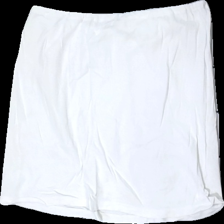
View: back
Type: Skirt
Category: Ladies
Brand: Missing
Colors: White
Material: 100% cotton
Cut: Regular
Season: All
Stains: Major
Price range: <50
Recommended usage: Recycle